Frank Hayes (actor)

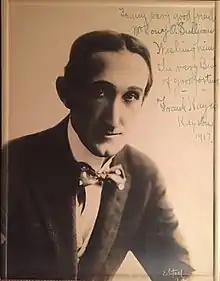
Hayes at Keystone (1917)

Frank Hayes (May 17, 1871 – December 28, 1923) was an American film actor of the silent era. He appeared in more than 70 films between 1913 and 1924. An actor with a unique hatchet face appearance he appeared mostly in comedies. His facial appearance naturally lent to comedic effect in silent films — in particular when he would leave out his dentures — but he also showed up in sentimental farces such as "A Hoosier Romance" (1918), an early film starring Colleen Moore. In his last appearance, even though brief in the theatrical cut, he played "Old Grannis" in the tragedy "Greed".